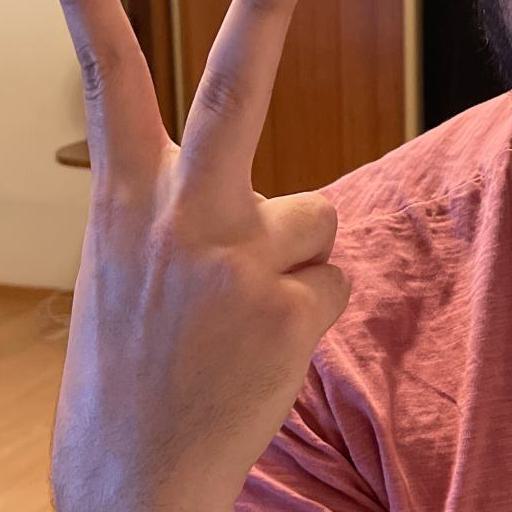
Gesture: peace_inverted